Palo Alto, California

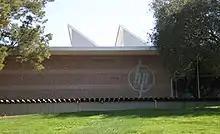
HP headquarters

Palo Alto is situated in the southeastern section of the San Francisco Peninsula.